Shabana Azmi filmography

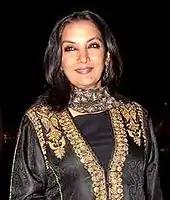
Azmi at 7th Chevrolet Apsara Film and Television Producers Guild Awards

Since her first film in 1974, Shabana Azmi has appeared in over 100 projects. She has received many national awards.